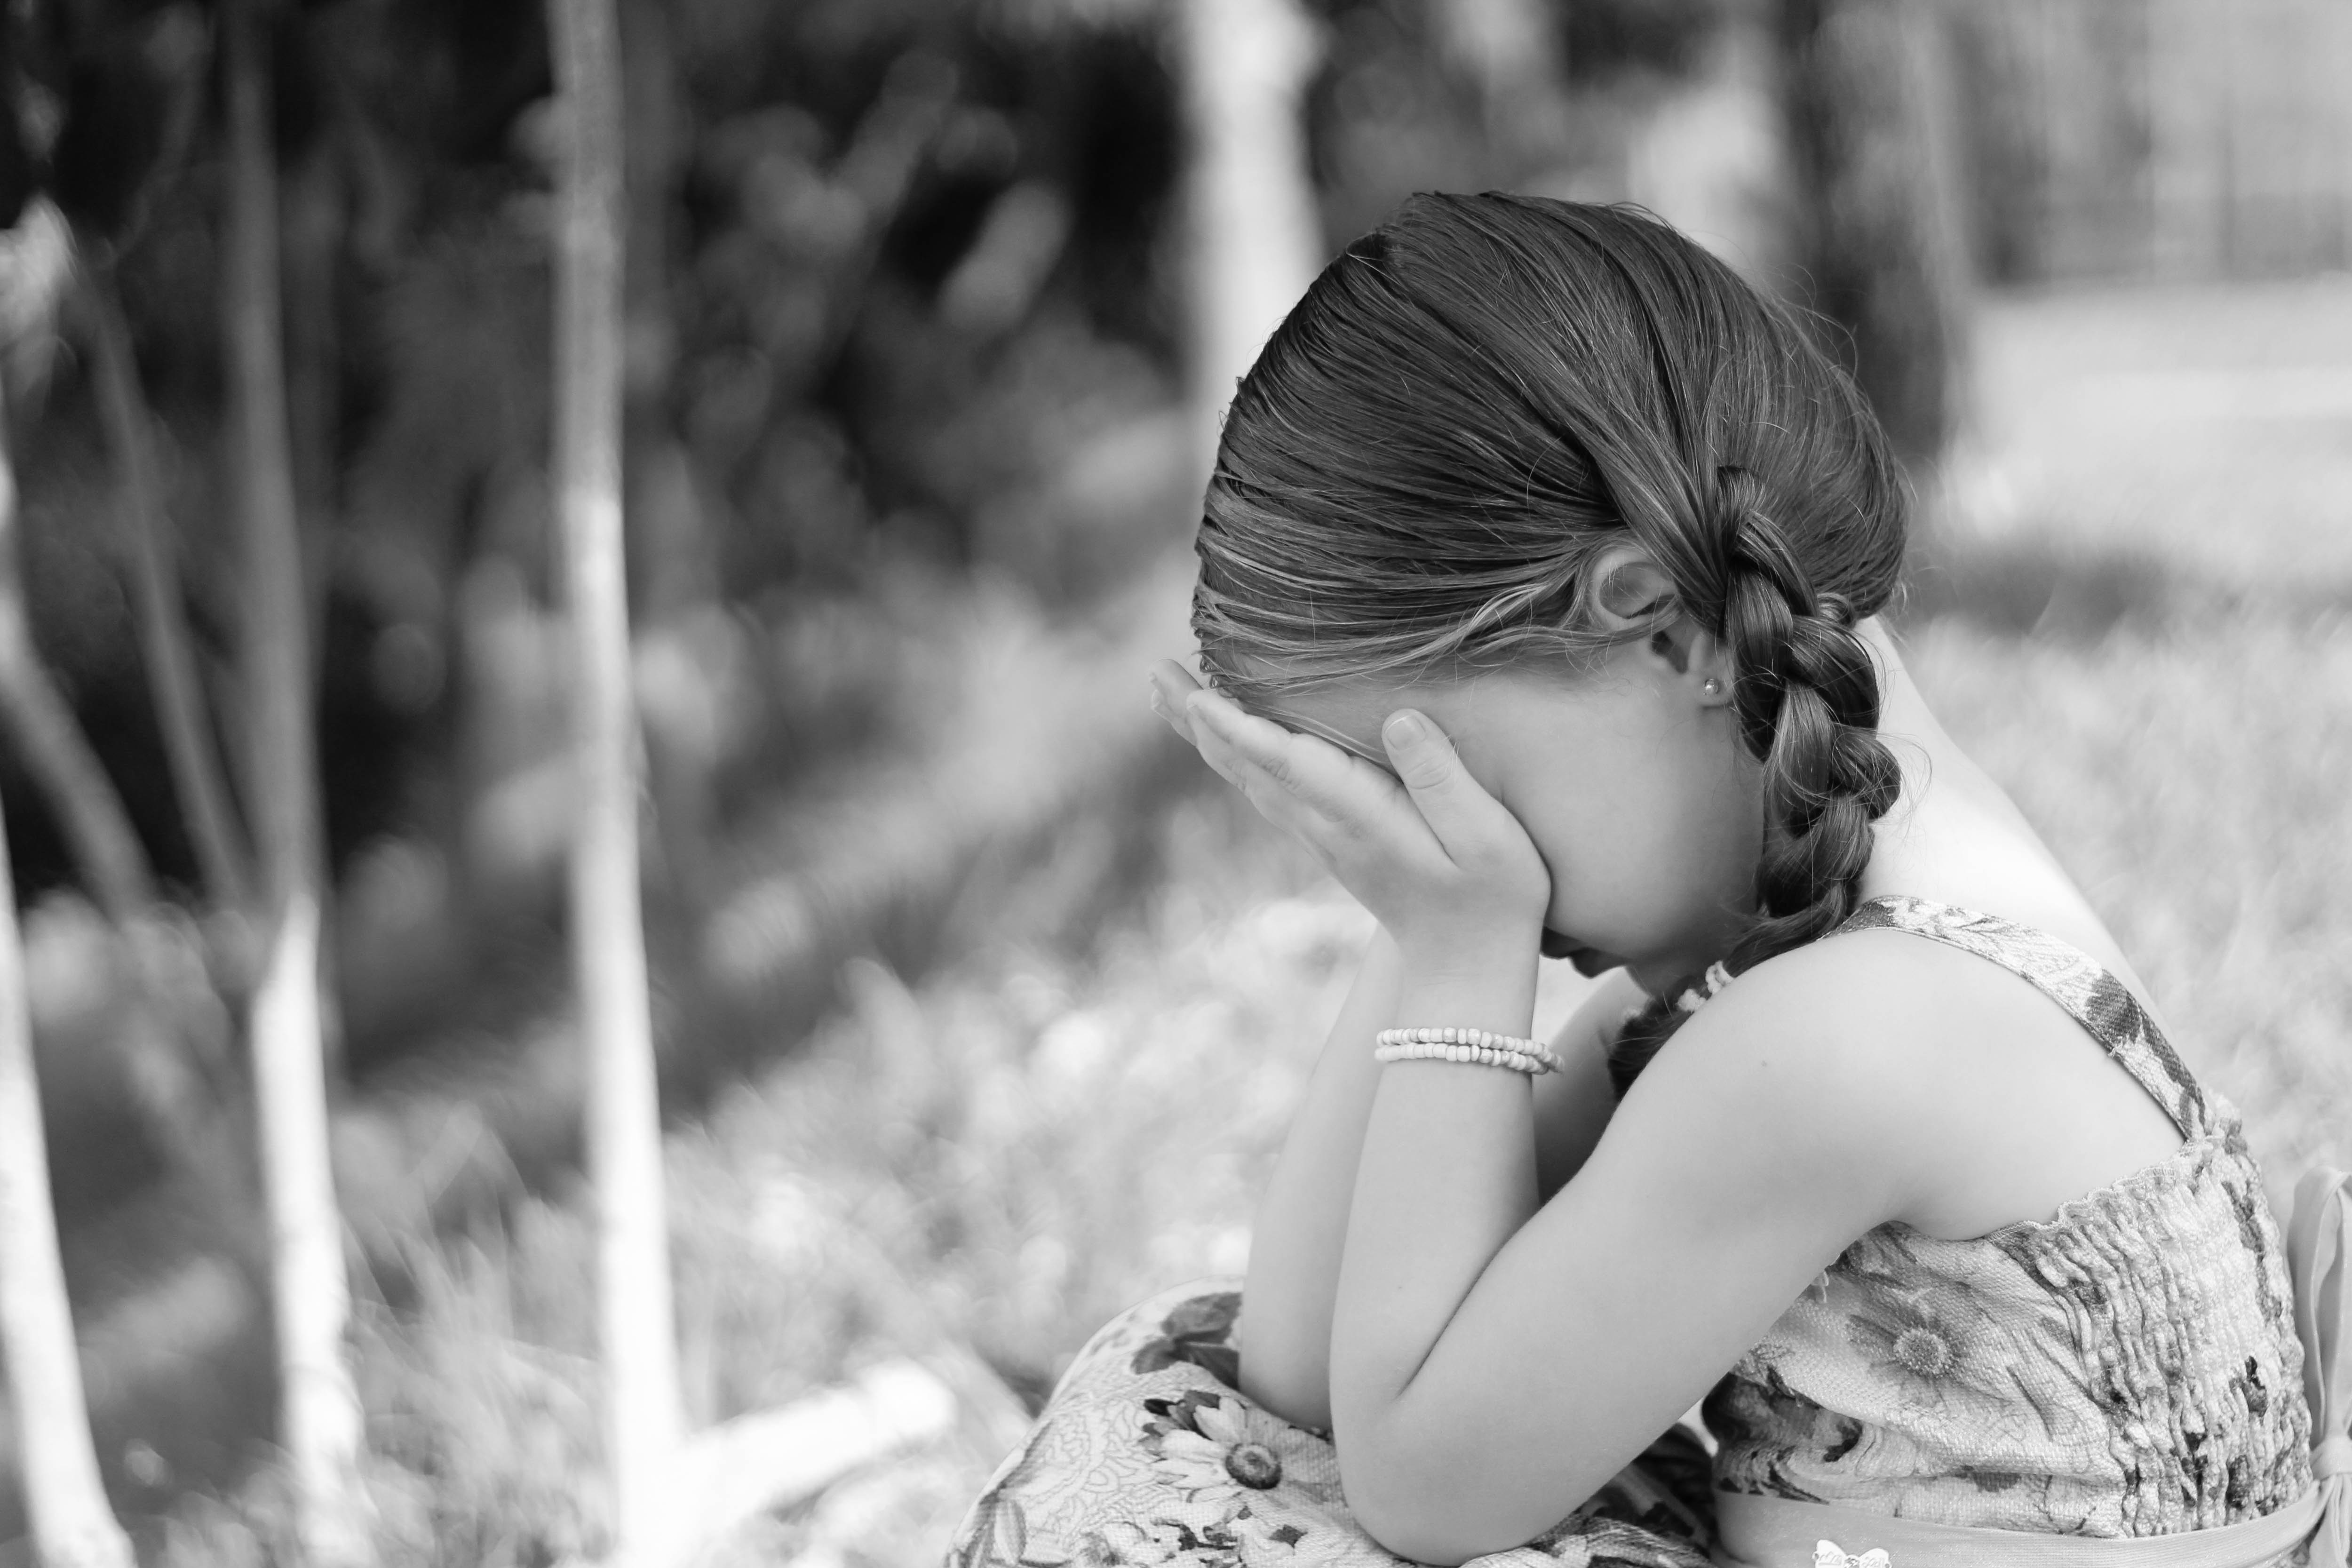
person, black and white, girl, woman, white, photography, flower, sadness, portrait, model, spring, black, monochrome, bride, cry, dress, photograph, beauty, expression, little girl, photo shoot, monochrome photography, portrait photography